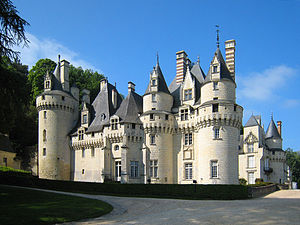
Slottene i Loire / Liste og placering af slottene i Loire
Slottene i Loire er en samlebetegnelse for en gruppe af slotte, der alle er placeret i nærheden af Loiredalen i Frankrig. Langt størstedelen af slottene er bygget under den franske Renaissance, på et tidspunkt hvor det franske hof, opholdt sig i regionen.